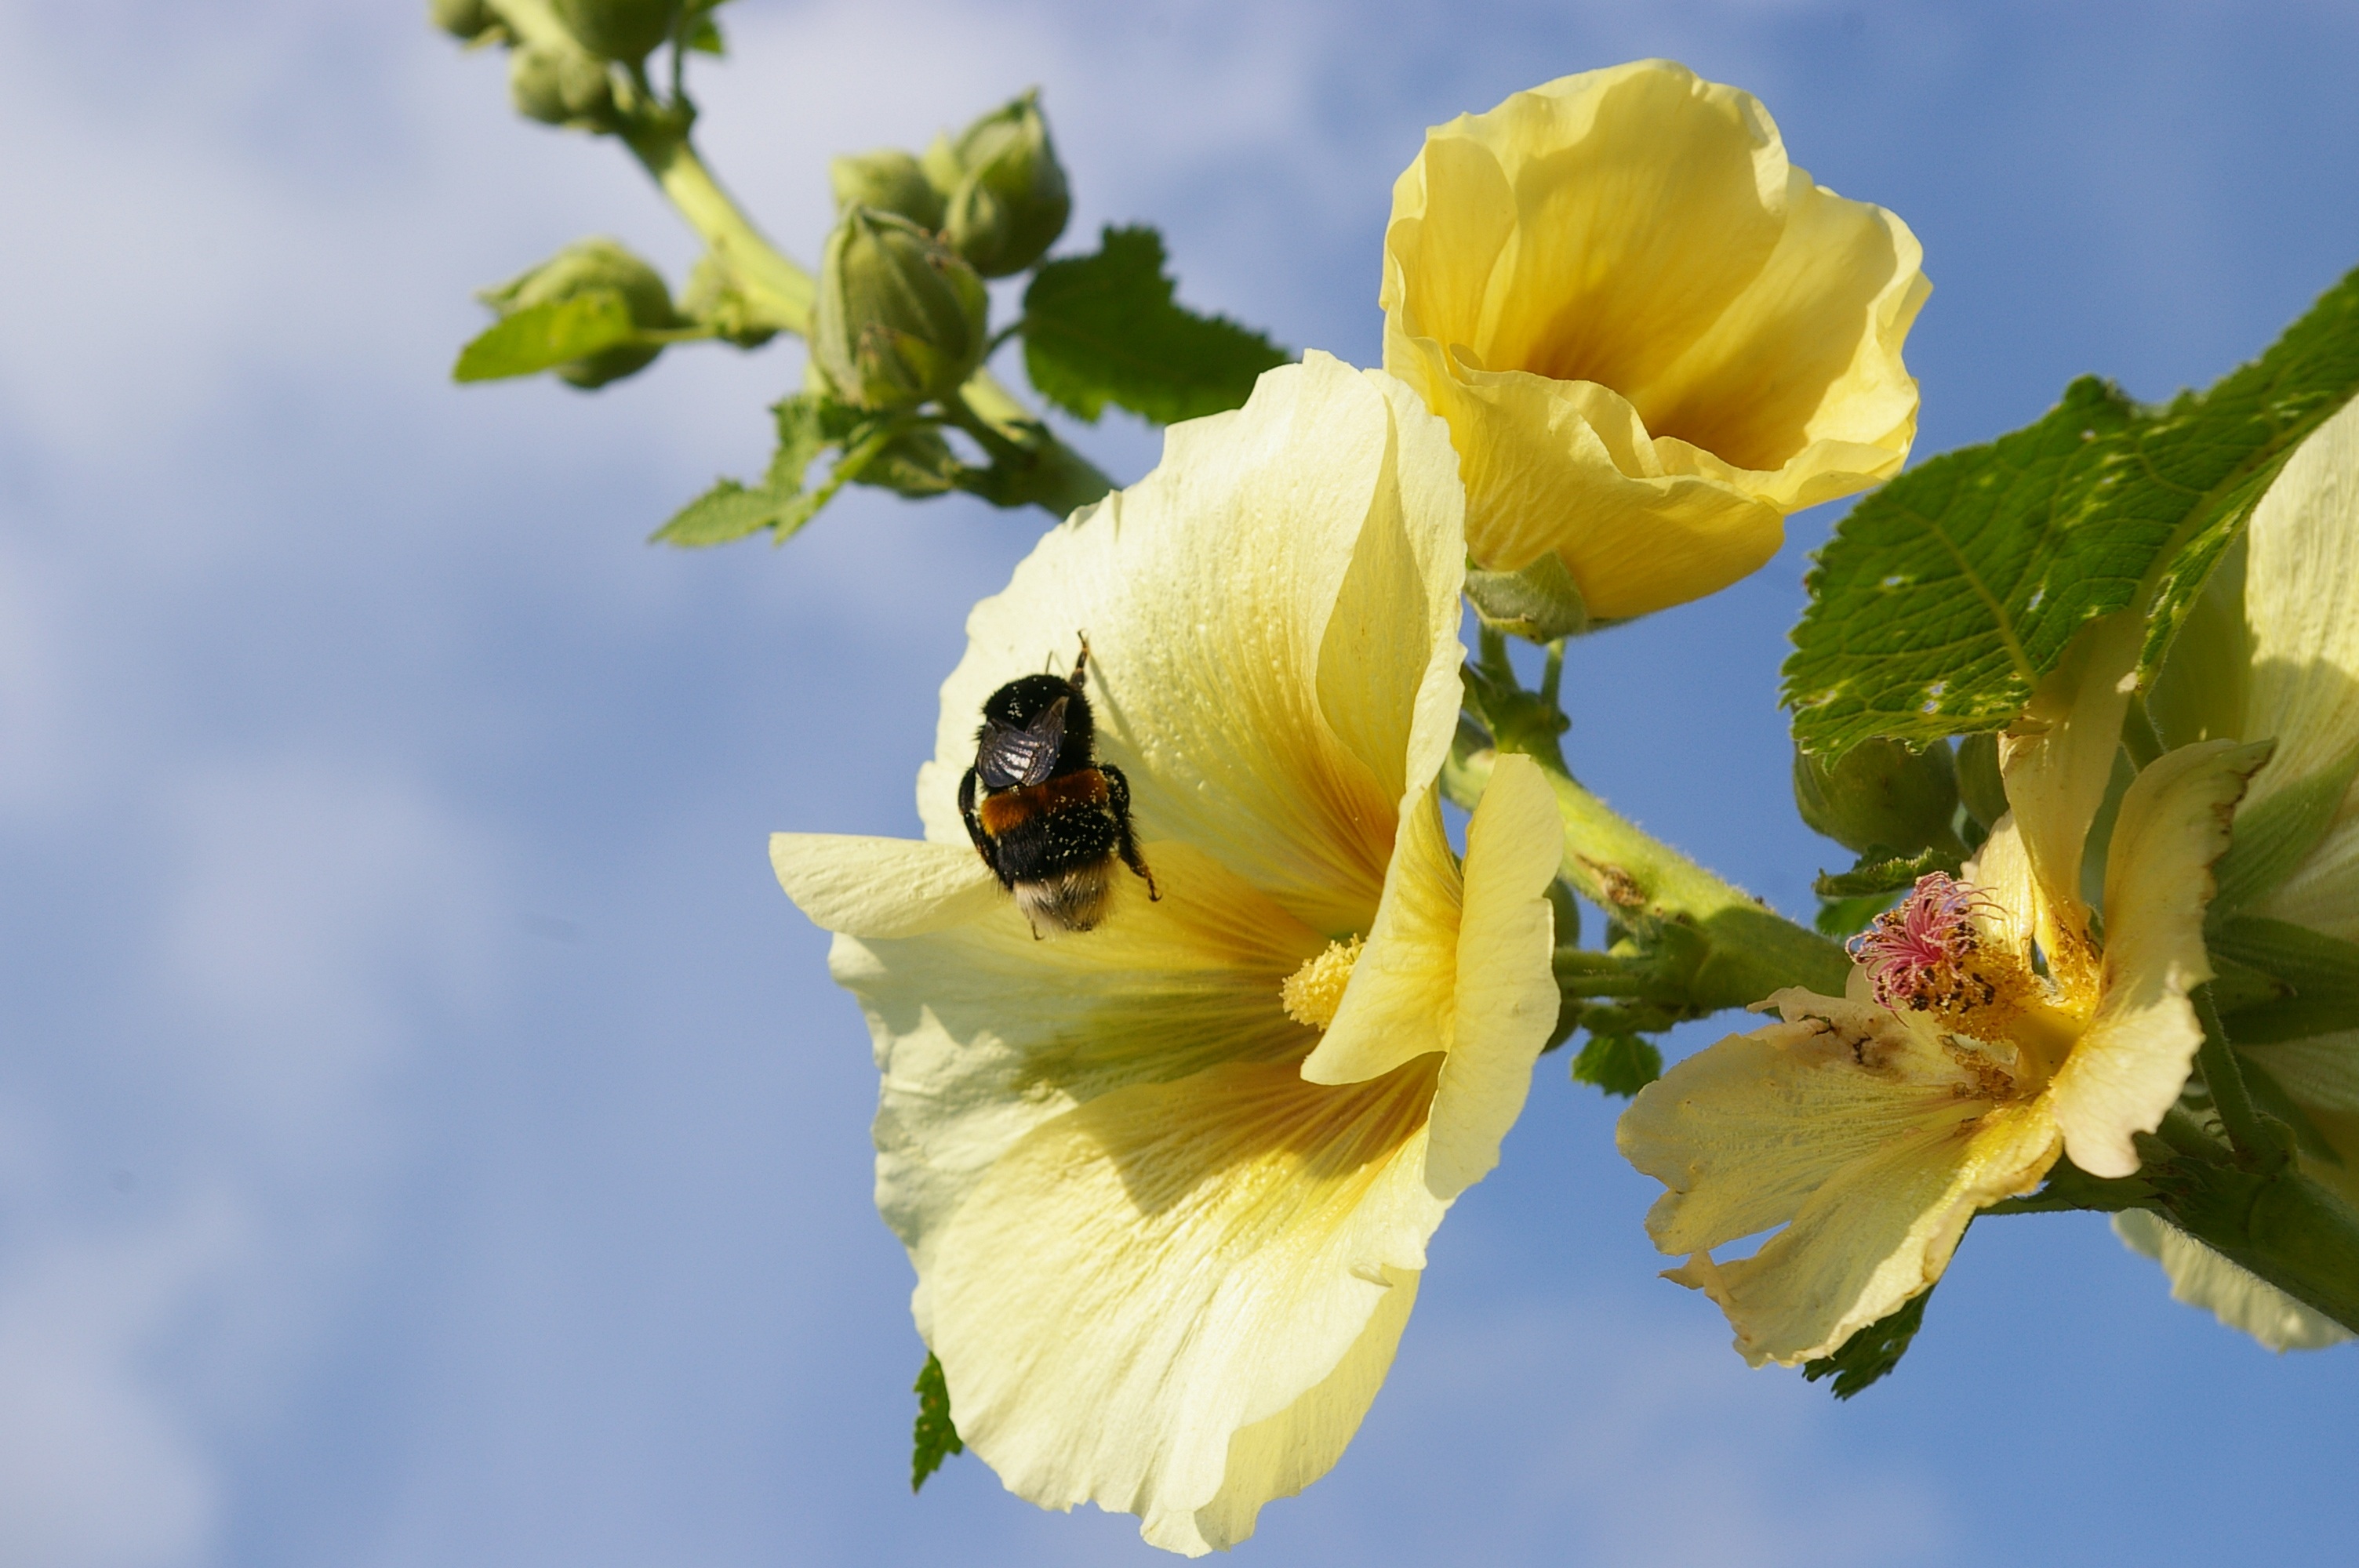
nature, blossom, plant, flower, petal, bloom, pollen, insect, botany, yellow, garden, flora, invertebrate, blue sky, wildflower, close up, bee, bumblebee, hummel, nectar, macro photography, flowering plant, honey bee, stock rose, baby rose, plant stem, land plant, membrane winged insect